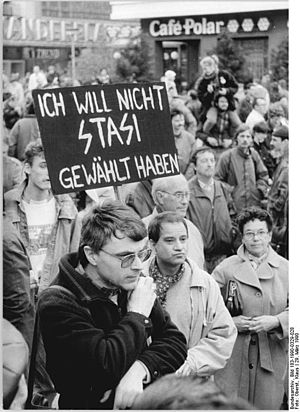
Die Wende
Demonstration i Østberlin den 29. marts 1990 mod Stasi.
Die Wende markerede begyndelsen af genforeningsprocessen mellem Østtyskland og Vesttyskland i kølvandet på den østtyske revolution og Berlinmurens fald 9. november 1989. Processen kulminerede 3. oktober 1990, da de tidligere DDR-delstater blev en del af Forbundsrepublikken, der dermed blev 25% større og gik fra 11 til 16 delstater.